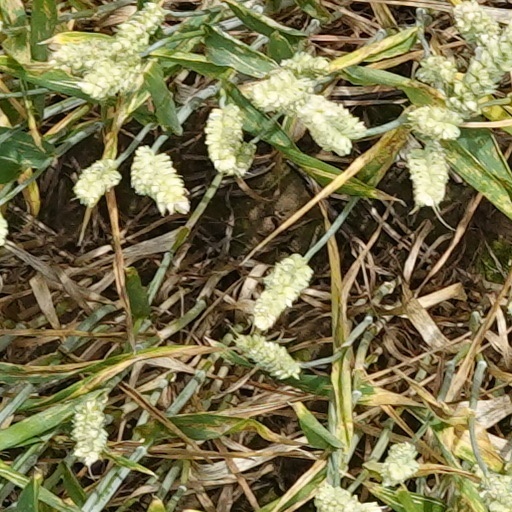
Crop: wheat